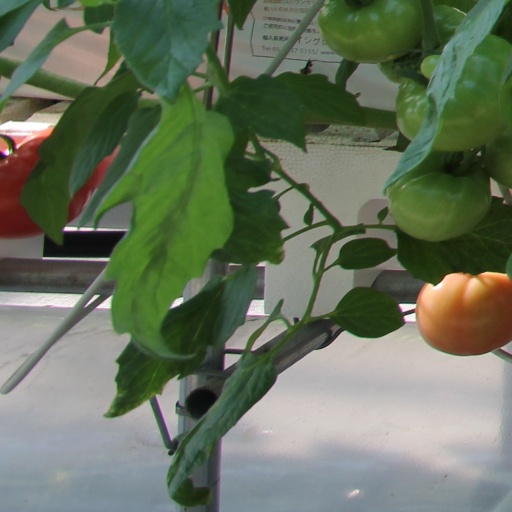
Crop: tomato